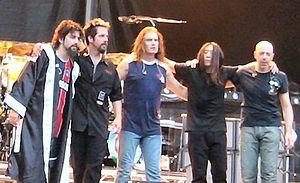
Octavarium est le huitième album studio du groupe américain de metal progressif Dream Theater publié le 7 juin 2005 par Atlantic Records, le dernier pour le groupe après quatorze ans de contrat. Enregistré entre novembre 2004 et février 2005, l'album est la dernière production réalisée au studio Hit Factory de New York avant sa fermeture définitive. Avec cet album, le groupe souhaite créer « un album de Dream Theater classique » mêlant les différentes influences stylistiques tout en voulant faire une musique moins complexe et des chansons plus courtes. C'est aussi le premier album du groupe où figure un orchestre. La structure de l'album est basée sur les chiffres 5 et 8, correspondant aux 8 notes naturelles et aux 5 notes altérées d'une octave.